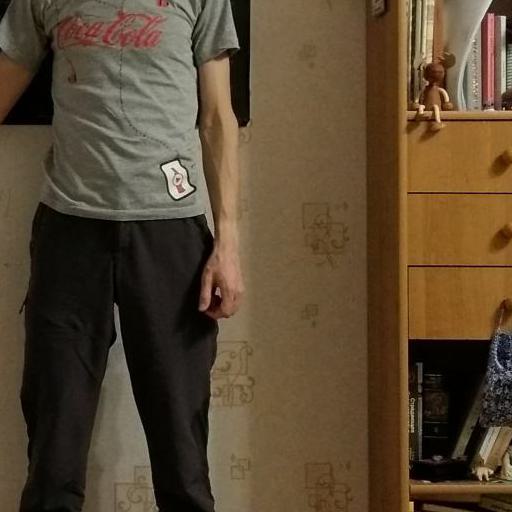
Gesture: no_gesture